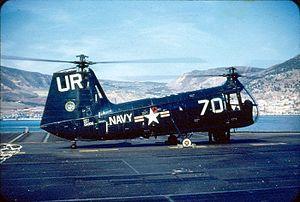
Ceci est la liste des hélicoptères militaires utilisés par les forces armées des États-Unis. La liste inclut également les projets et prototypes d'hélicoptères conçus pour l’armée américaine. La liste est triable en fonction de plusieurs critères.
Le Piasecki HUP est un hélicoptère utilitaire à rotors en tandem développé par Piasecki Helicopter.
Frank Piasecki, né le 24 octobre 1919 à Philadelphie et mort le 11 février 2008 à Haverford, Pennsylvanie, est un constructeur d'hélicoptères américain.